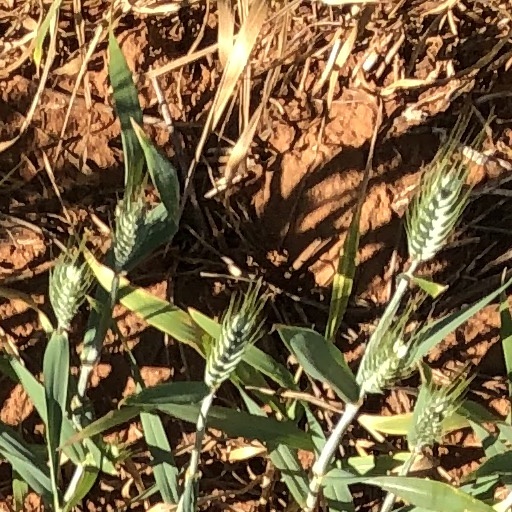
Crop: wheat